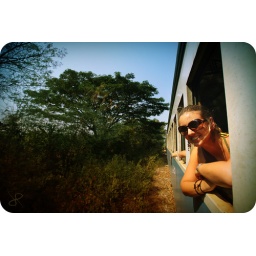
Nadine. Death Railway (just past the bridge over the river Kwai), Kanchanaburi, Thailand. January 2008